Port of Isla Cristina

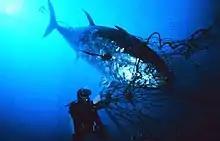
For decades, tuna has been the mainstay of the port in terms of market price and landed weight. Since the end of the 20th century, seafood and fish farm products have taken over.

This development refers mainly to the industrialization of canning (mainly tuna canning, but also sardines) and took place mainly in the factories of Serafín Romeu and Pérez y Feu in Isla Cristina and the latter also in Ayamonte. The price of the technology at the time was somewhat negligible, if we compare it with the costs of the canon or the replacement of the material of the "almadraba". In the 1910s, the labor force was reduced due to the mechanization of the "almadraba" boats, which lowered production costs. Taking into account that the years of the First World War and the post-war period were years of a strong increase in exports and in which the prices of canned tuna suffered strong rises, the investment in infrastructures and the improvement of the facilities were necessary and convenient.